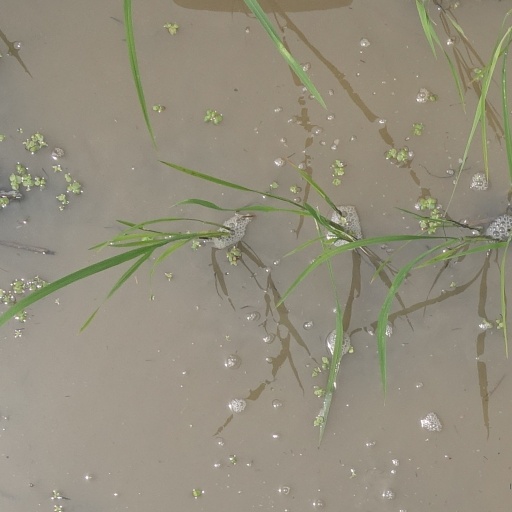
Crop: rice